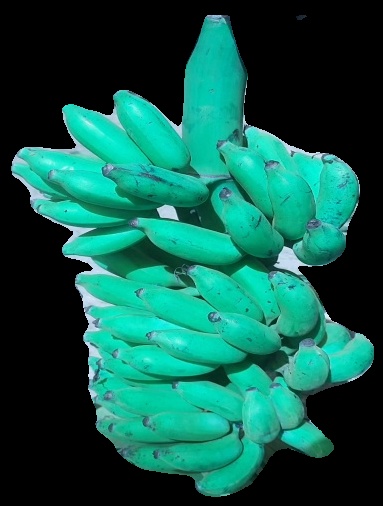
Variety: elakki-bale
Grade: grade3